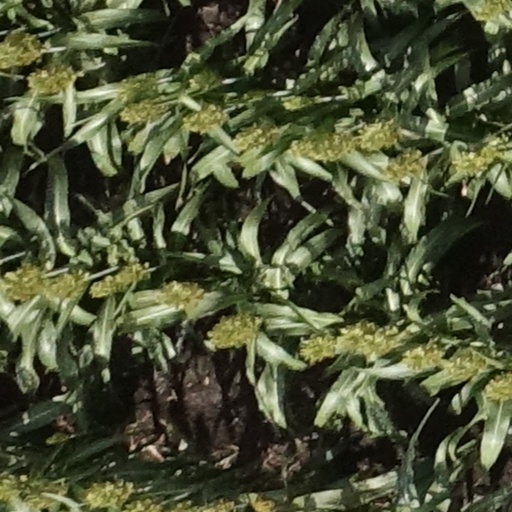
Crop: sorghum